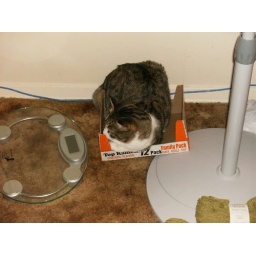
Our crazy cat who thinks she's still small enough to fit in a ramen box